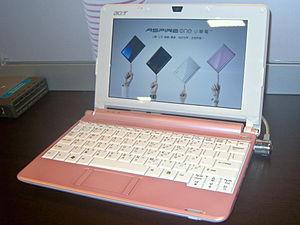
L’Aspire One est le premier ordinateur portable commercialisé par Acer faisant partie de la catégorie des netbooks. Il a été lancé sur le marché européen le 3 juin 2008.